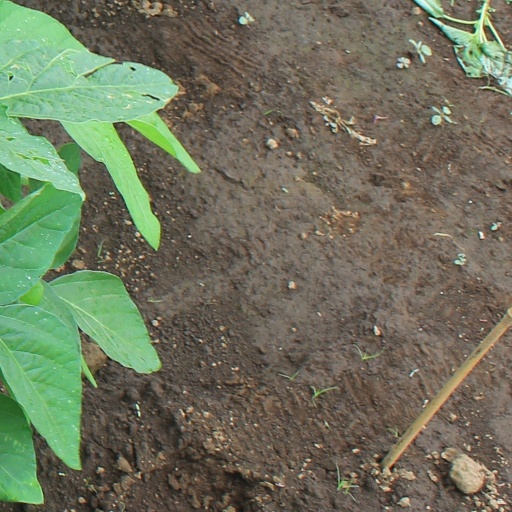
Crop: soybean